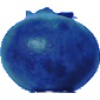
Label: Huckleberry 1